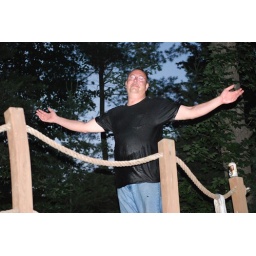
Ed fell in nasty green water